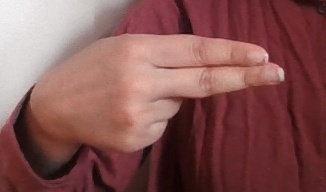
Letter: ain